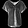
Label: Shirt